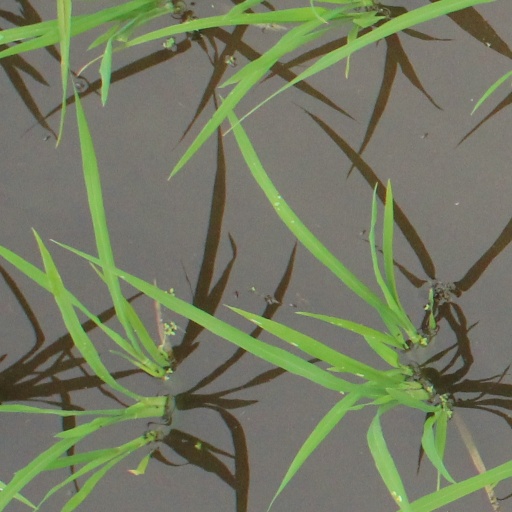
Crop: rice